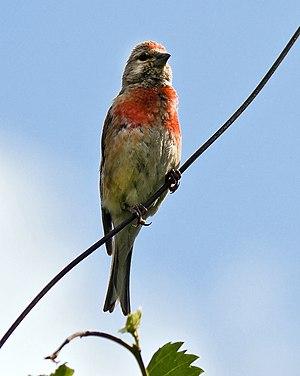
La Linotte mélodieuse est une petite espèce de passereaux bruns, à la poitrine rosée de la famille des fringillidés. Son gazouillis est agréable et doux, son vol vif et léger.